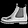
Label: Ankle boot